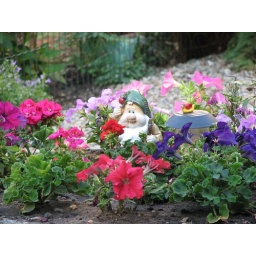
A cute leprechaun at a house garden in Suburban Paris